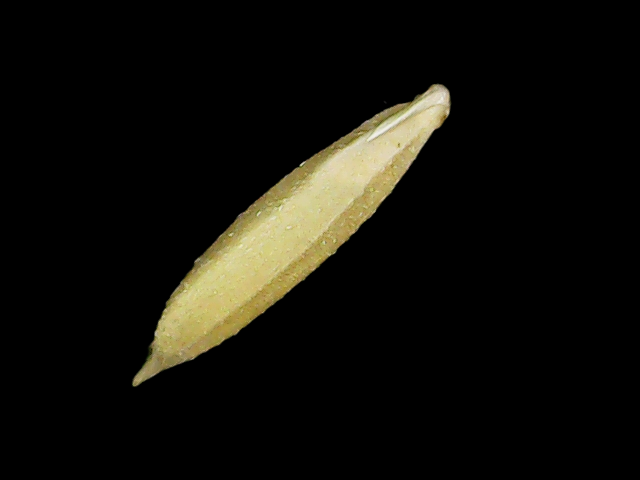
Rice variety: Binadhan25